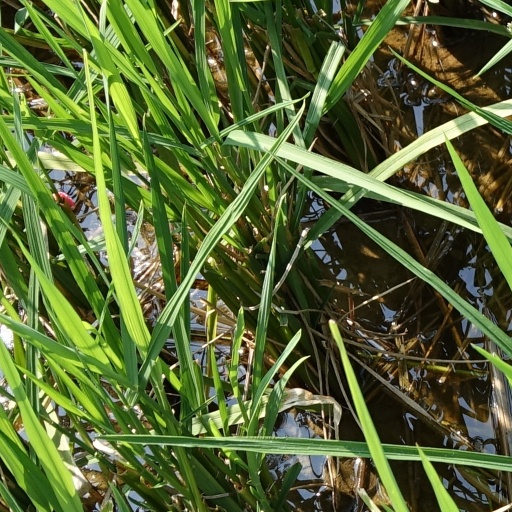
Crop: rice